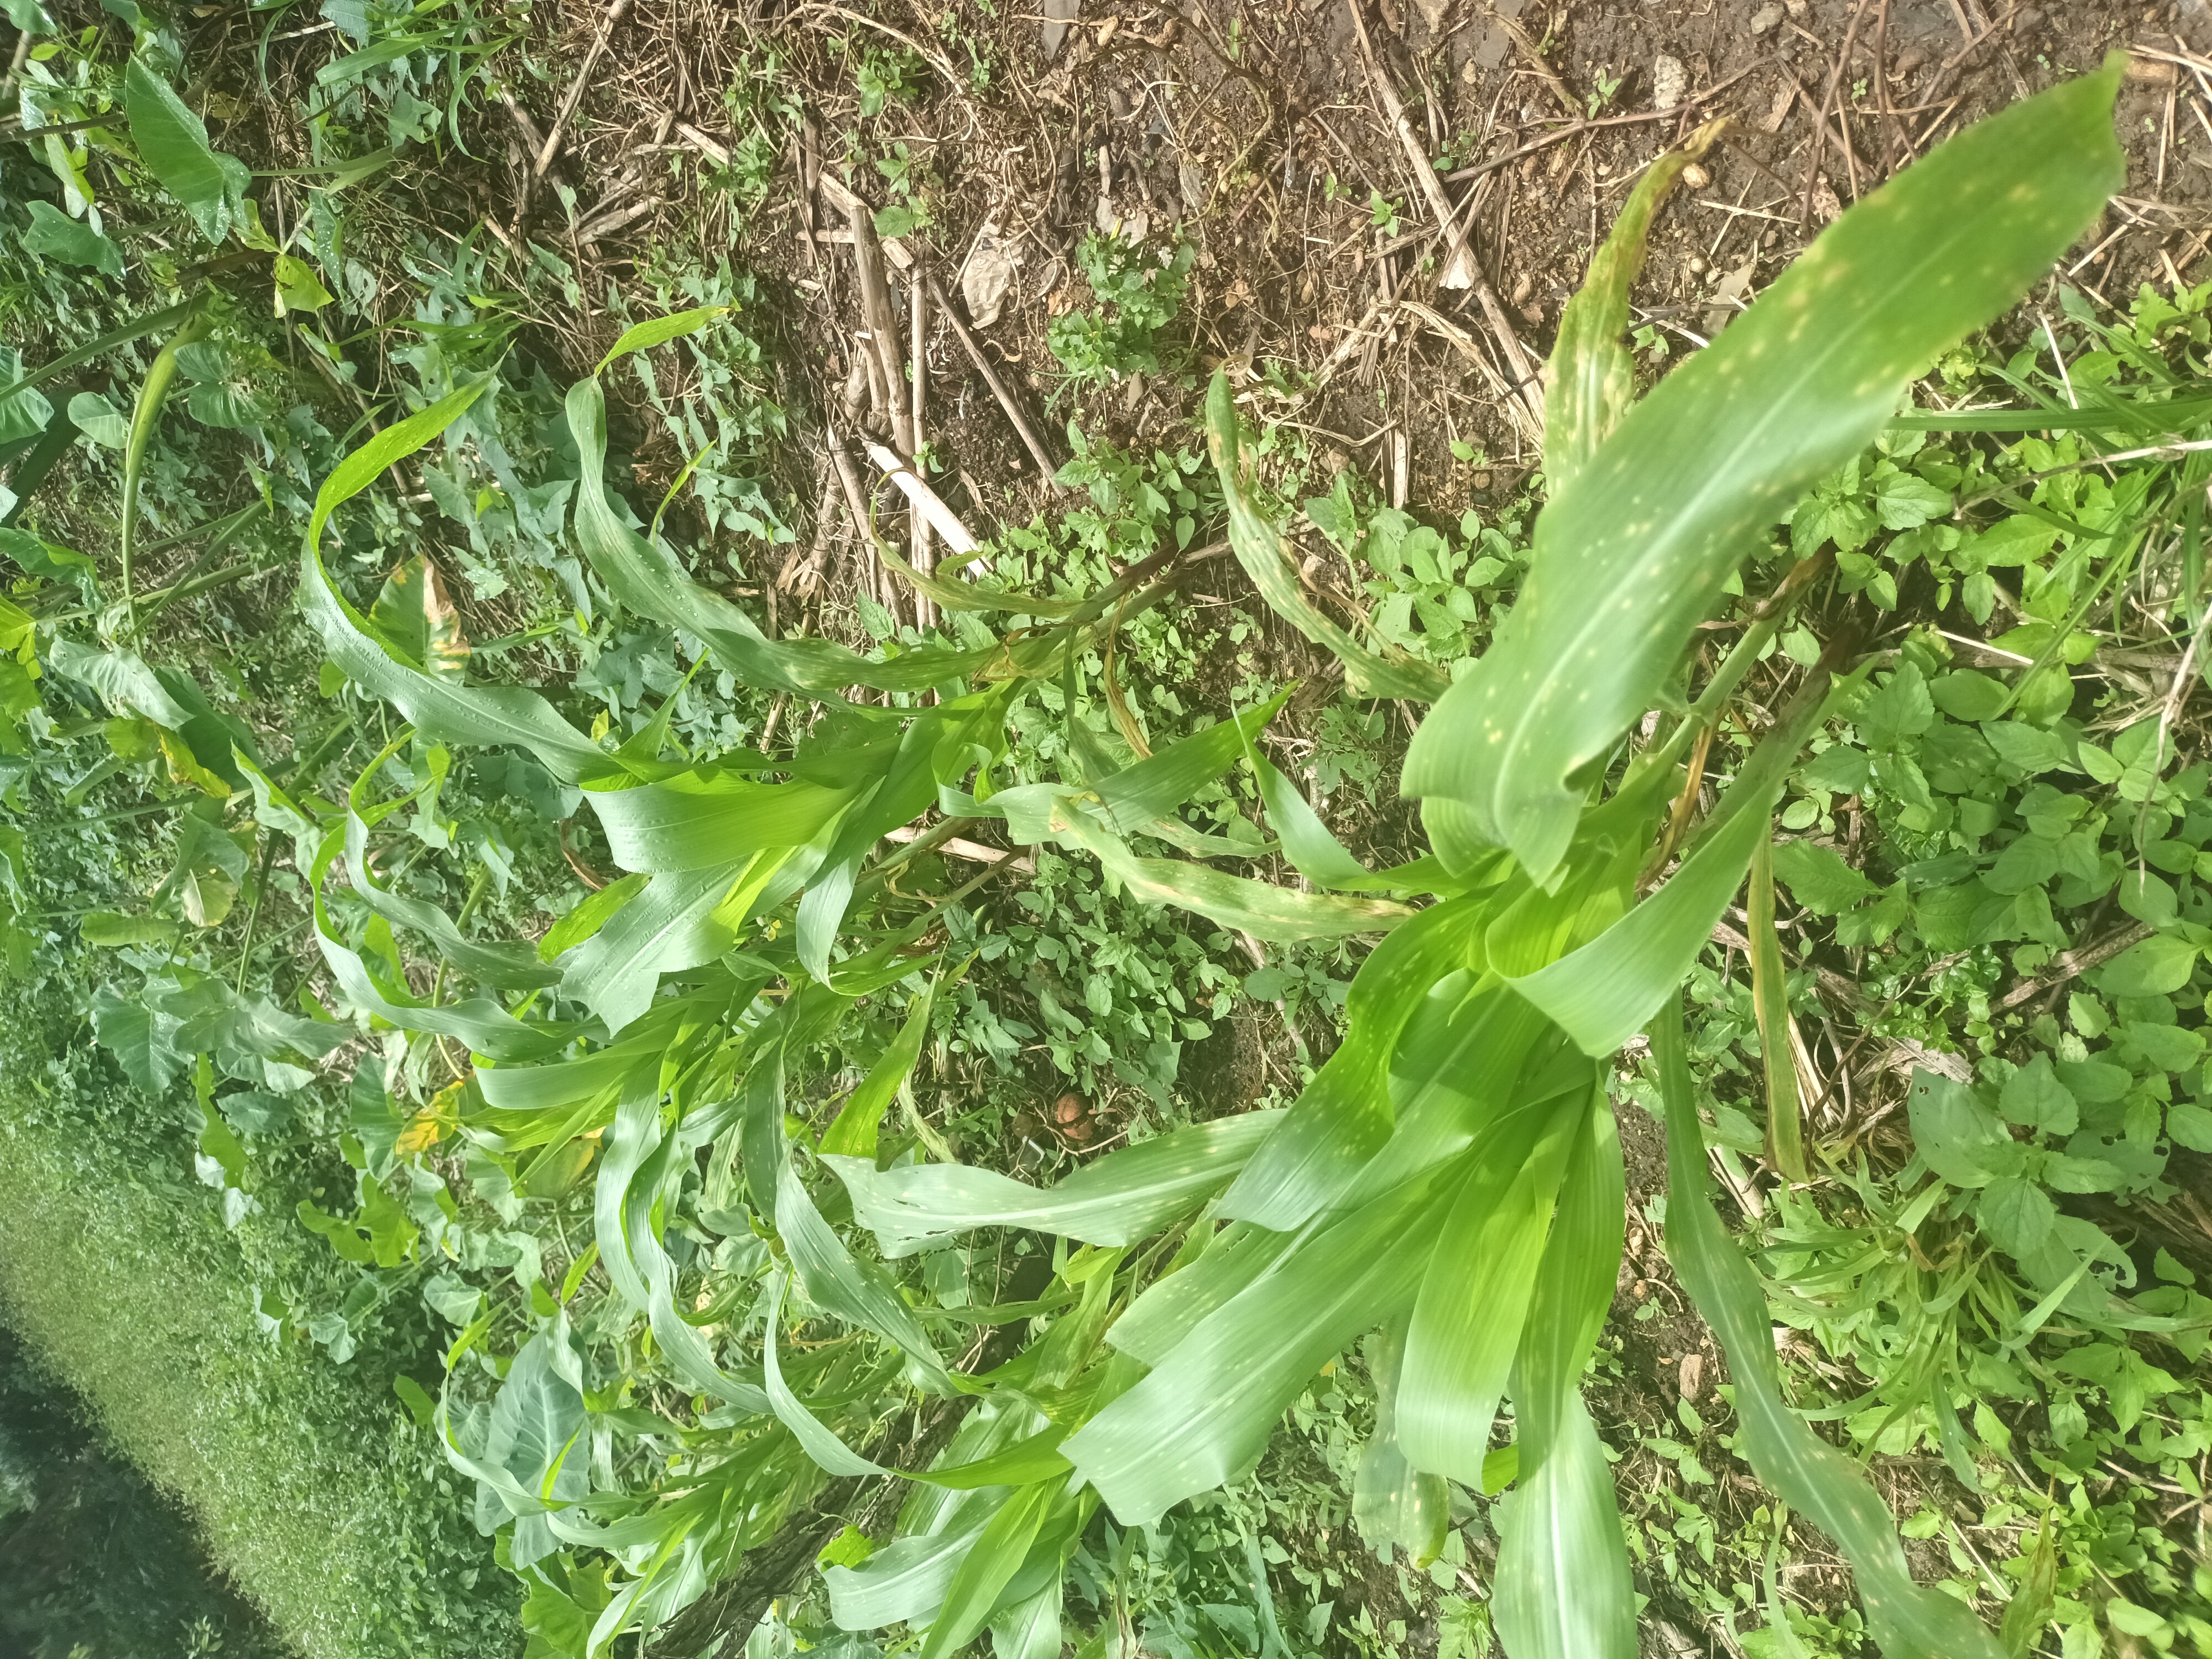
Label: spodoptera_frugiperda